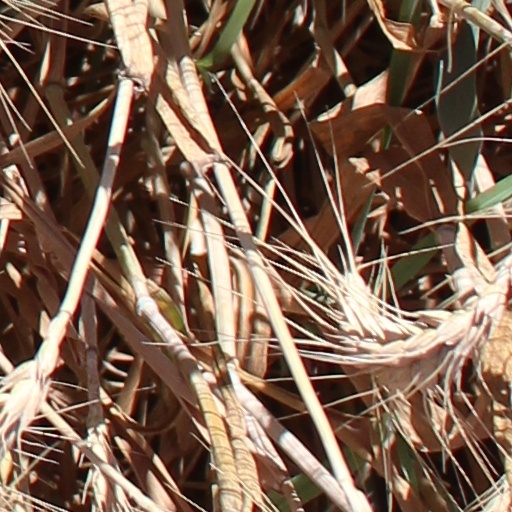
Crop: wheat